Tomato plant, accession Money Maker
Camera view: vertical (180 deg); turntable rotation: 330 degrees
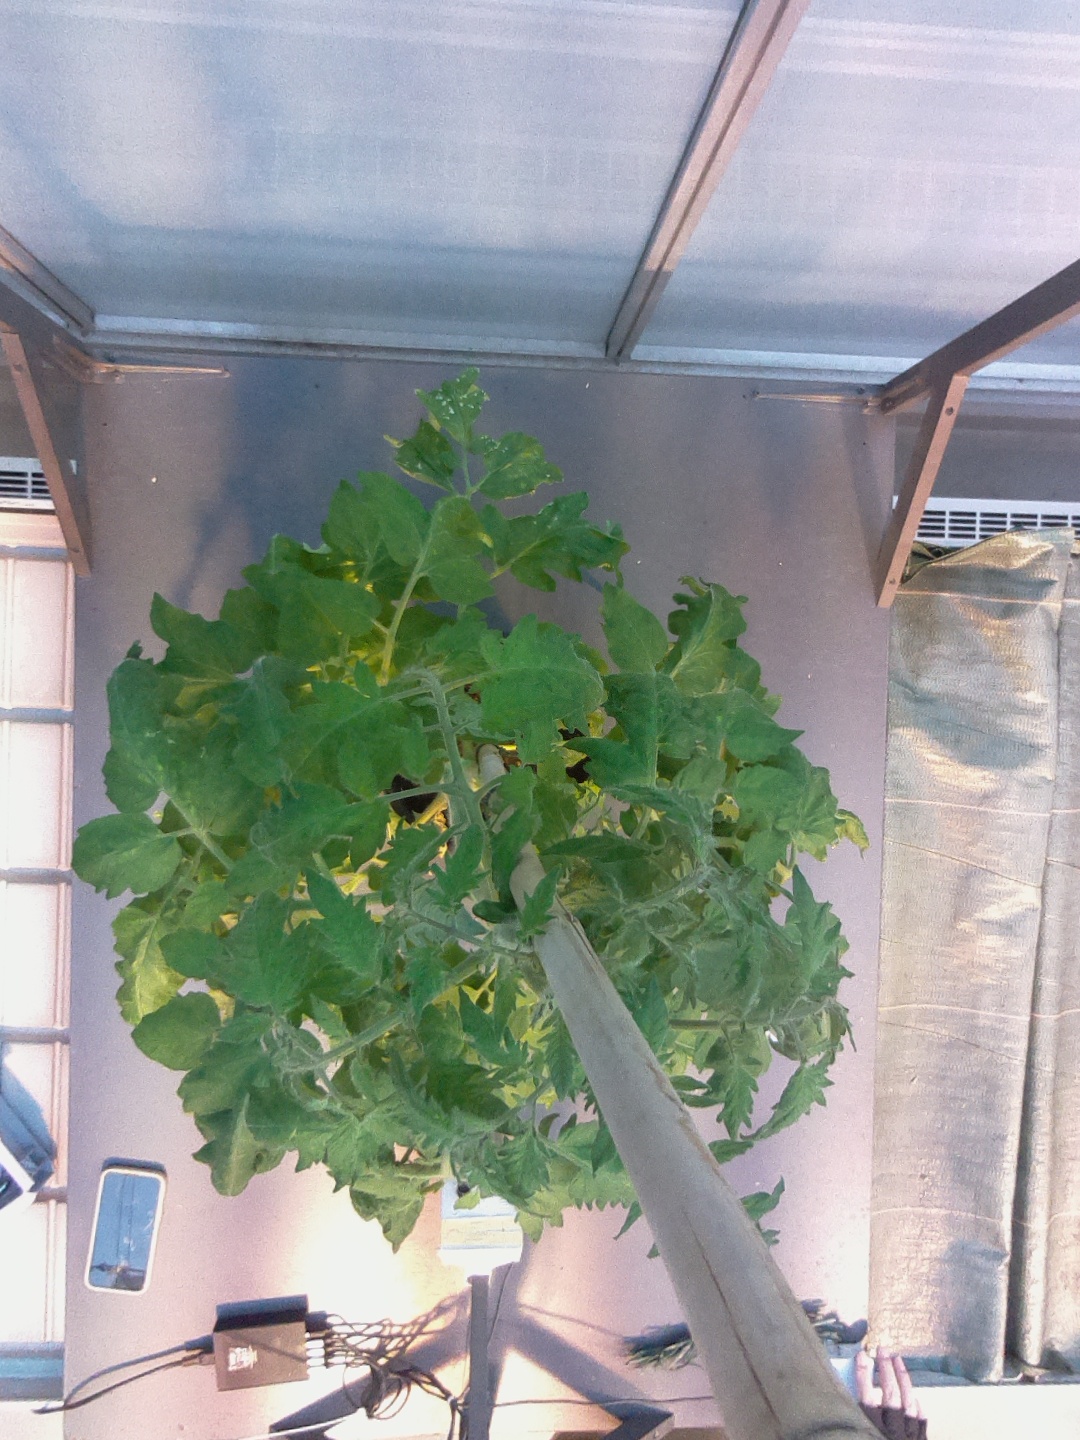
BBCH growth stage 69: End of flowering, 90%-100% of flowers open, more petals falling